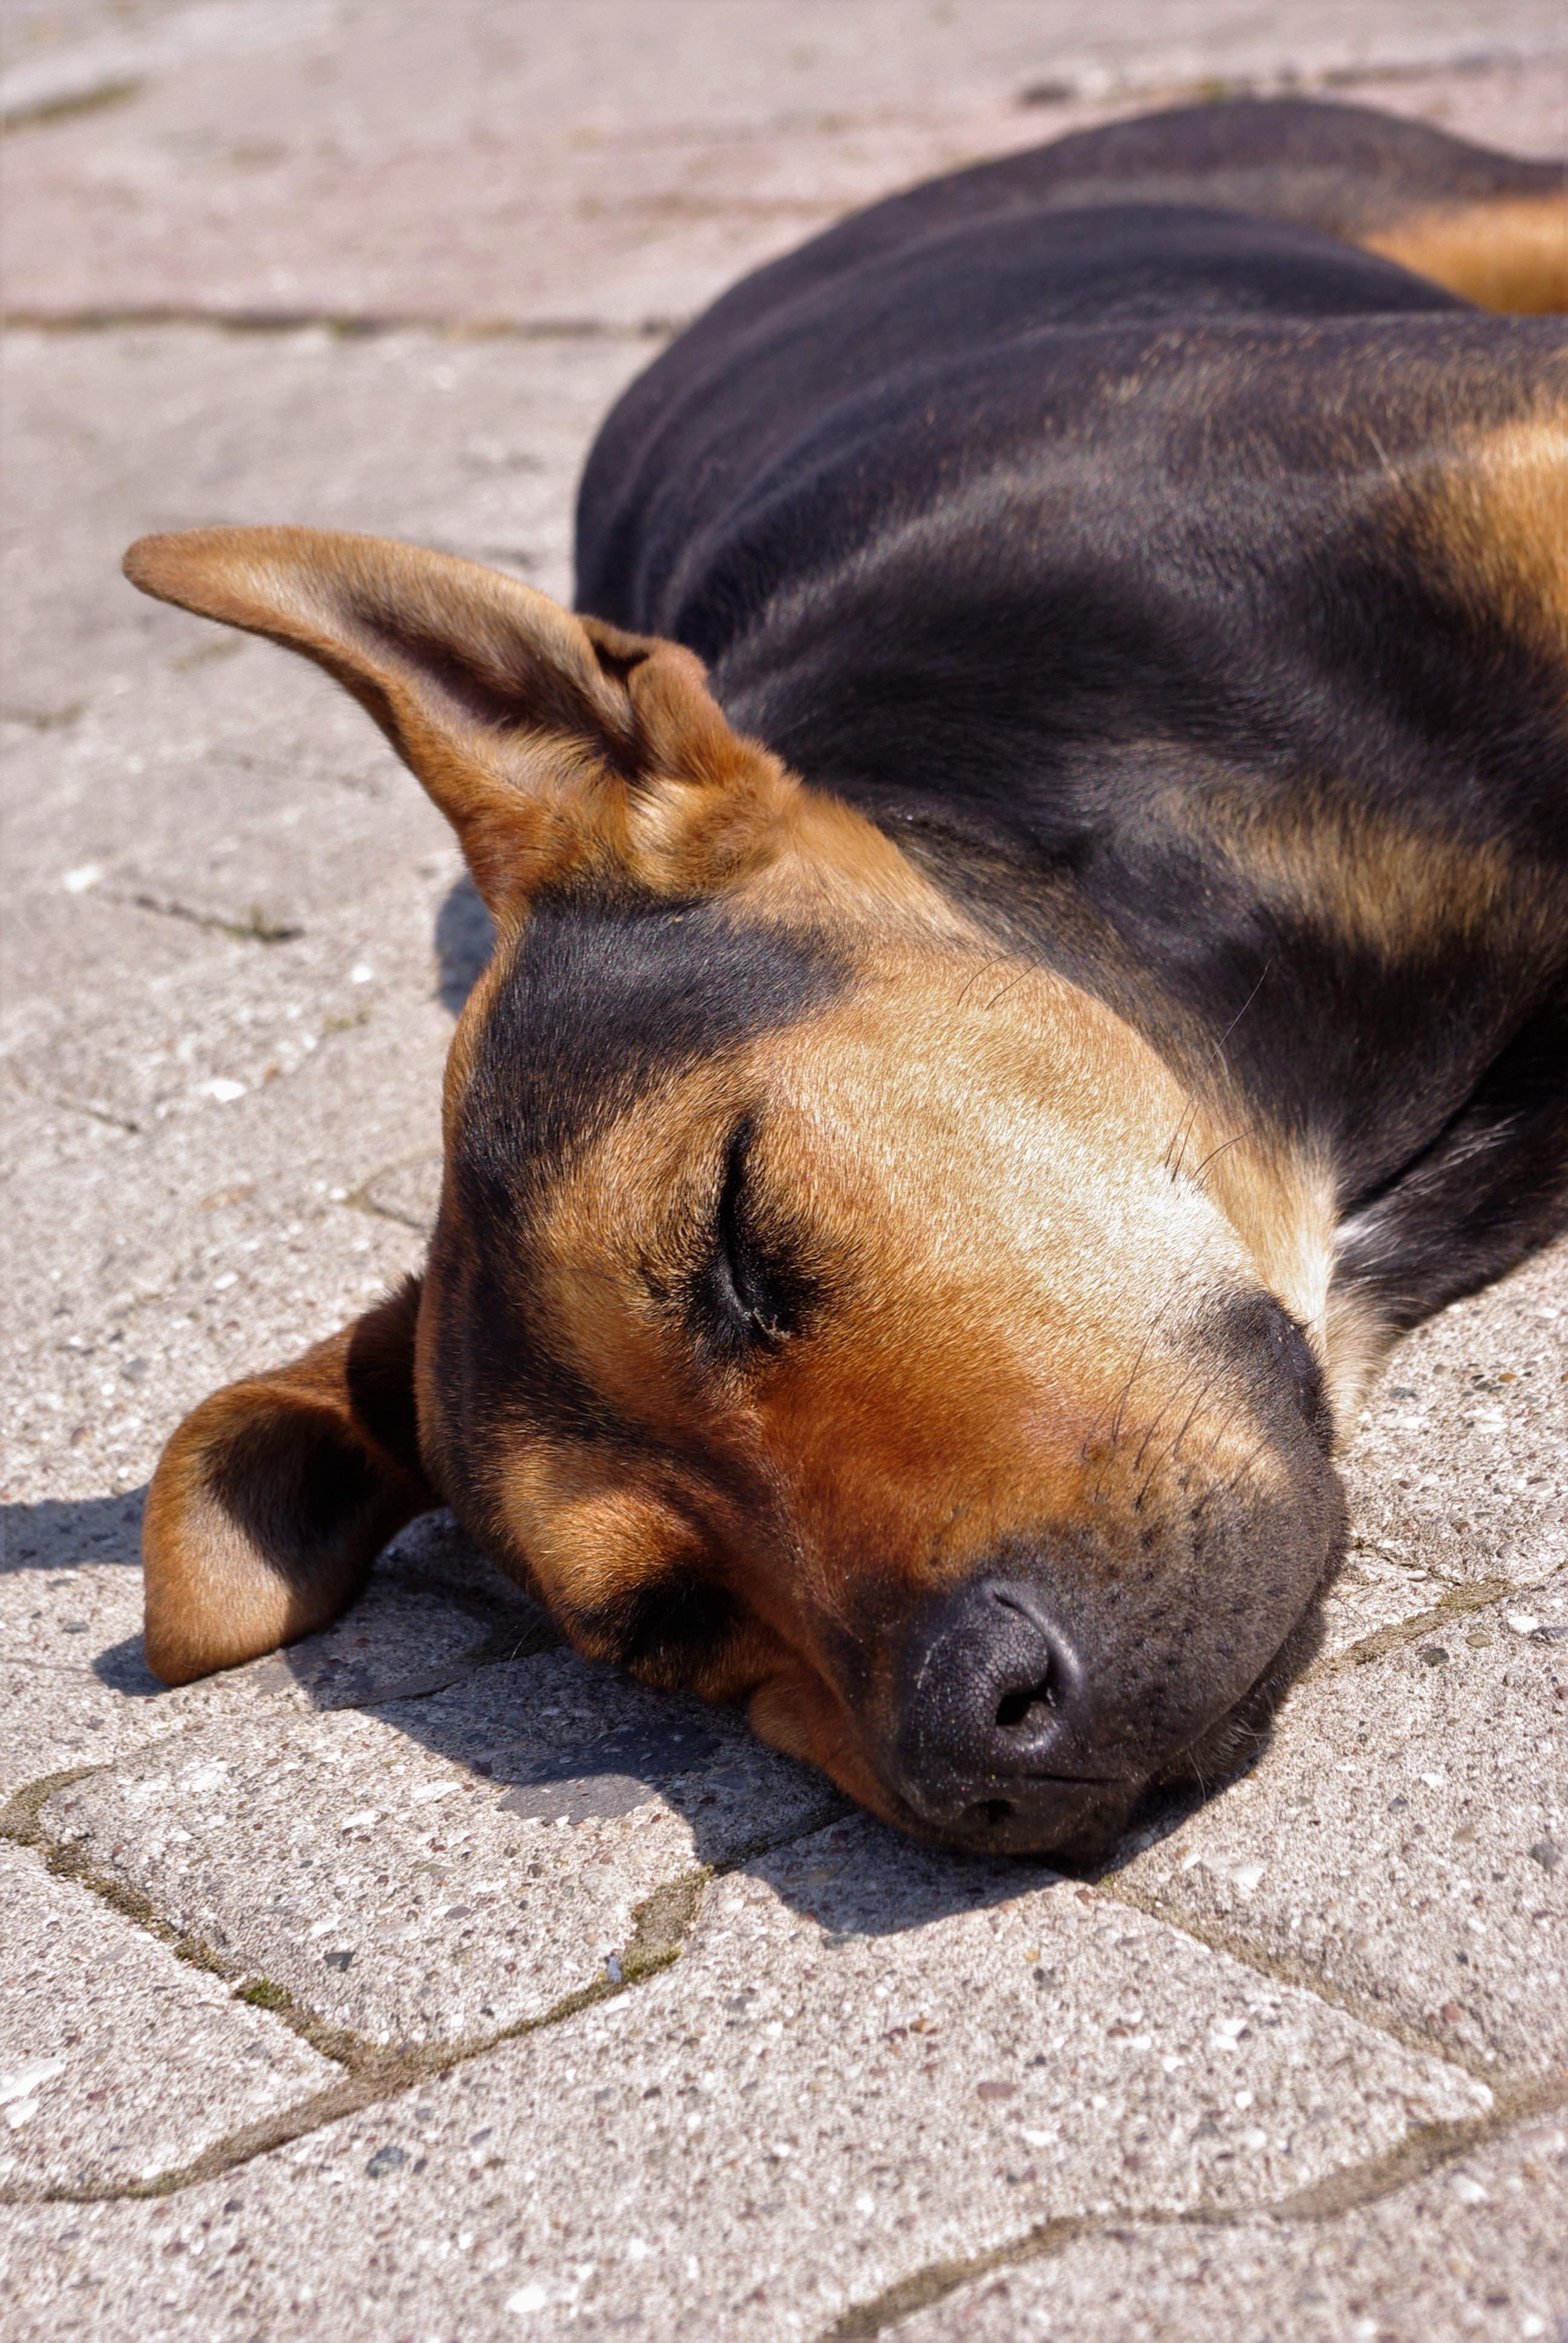
road, sweet, puppy, dog, animal, cute, pet, fur, mammal, close, friend, race, face, sleep, snout, hybrid, ears, head, vertebrate, tired, dog head, bristles, dear, attached ears, dog like mammal